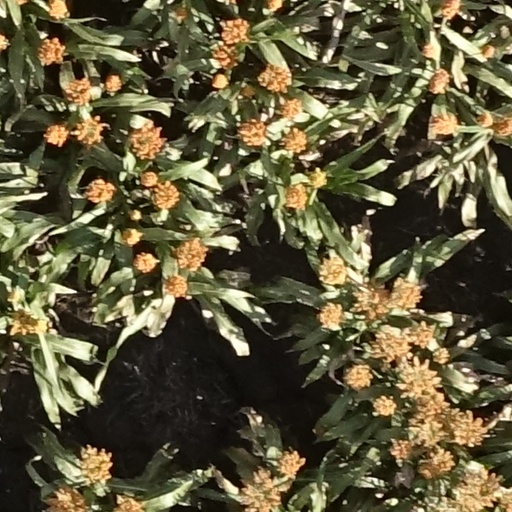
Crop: sorghum